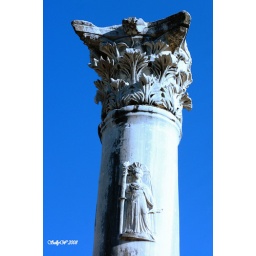
Relief sculpture on a column in main street Perge.